Liudas Vaineikis

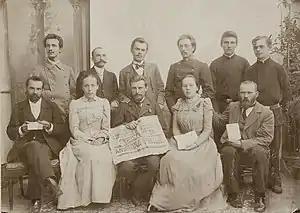
Organizers of "America in the Bathhouse" in Palanga. Vaineikis sit in the middle with the poster.

In 1897, he was allowed to move to Palanga (then part of the Courland Governorate) where he worked as a physician. He contributed articles to "Ūkininkas", "Varpas", "Žemaičių ir Lietuvos apžvalga", maintained contacts with various Lithuanian activists, including socialists Andrius Domaševičius and Vincas Kapsukas. Living close to the Russia–Prussia border, he supported Lithuanian book smugglers and also organized the smuggling and distribution of Latvian and Russian social democratic publications. In 1899, he managed to obtain a government permit for "America in the Bathhouse" ("Amerika pirtyje"), the first Lithuanian-language theater performance in present-day Lithuania. In 1900, he assisted in organizing the display of Lithuanian publications at the world's fair in Paris.